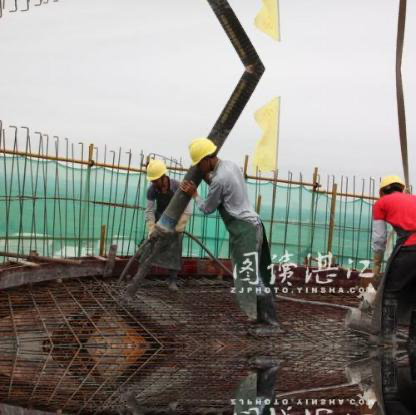
Objects in the image:
label: helmet
label: helmet
label: helmet